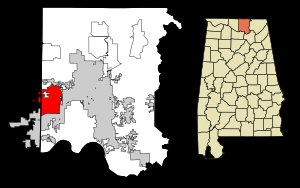
Madison (Alabama)
Beliggenhed i Madison County og i Alabama
Madison er en by i Madison County og Limestone County i staten Alabama i USA, og er en forstad til Huntsville.